Abadan Ayatollah Jami International Airport

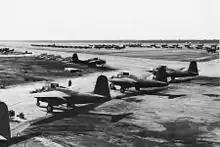
U.S. planes stand ready to be picked up at Abadan Field (1942).

During World War II, Abadan Airport was a major logistics center for Lend-Lease aircraft being sent to the Soviet Union by the United States. Beginning in May 1942, the United States Army Air Forces Air Technical Service Command and the Douglas Aircraft Company established a plant at the airport, with the 17th Air Depot Group assembling newly arrived aircraft and flight-testing them. Once prepared, they were flown to Mehrabad Airport at Tehran for delivery to the Soviets. The airport was designated Station #3 by the Air Transport Command North African Wing, with connecting routes to Mehrabad Airport, Tehran; RAF Habbaniya, Iraq, and Bahrain Airport, Bahrain.